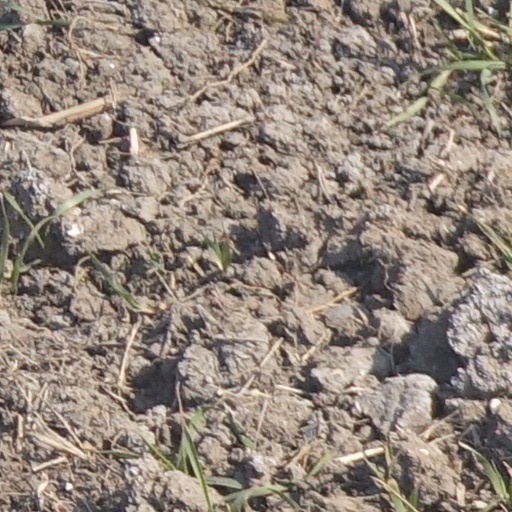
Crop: wheat